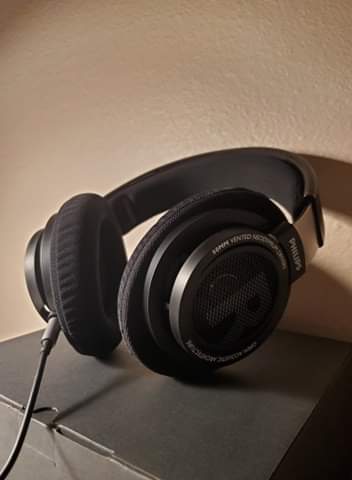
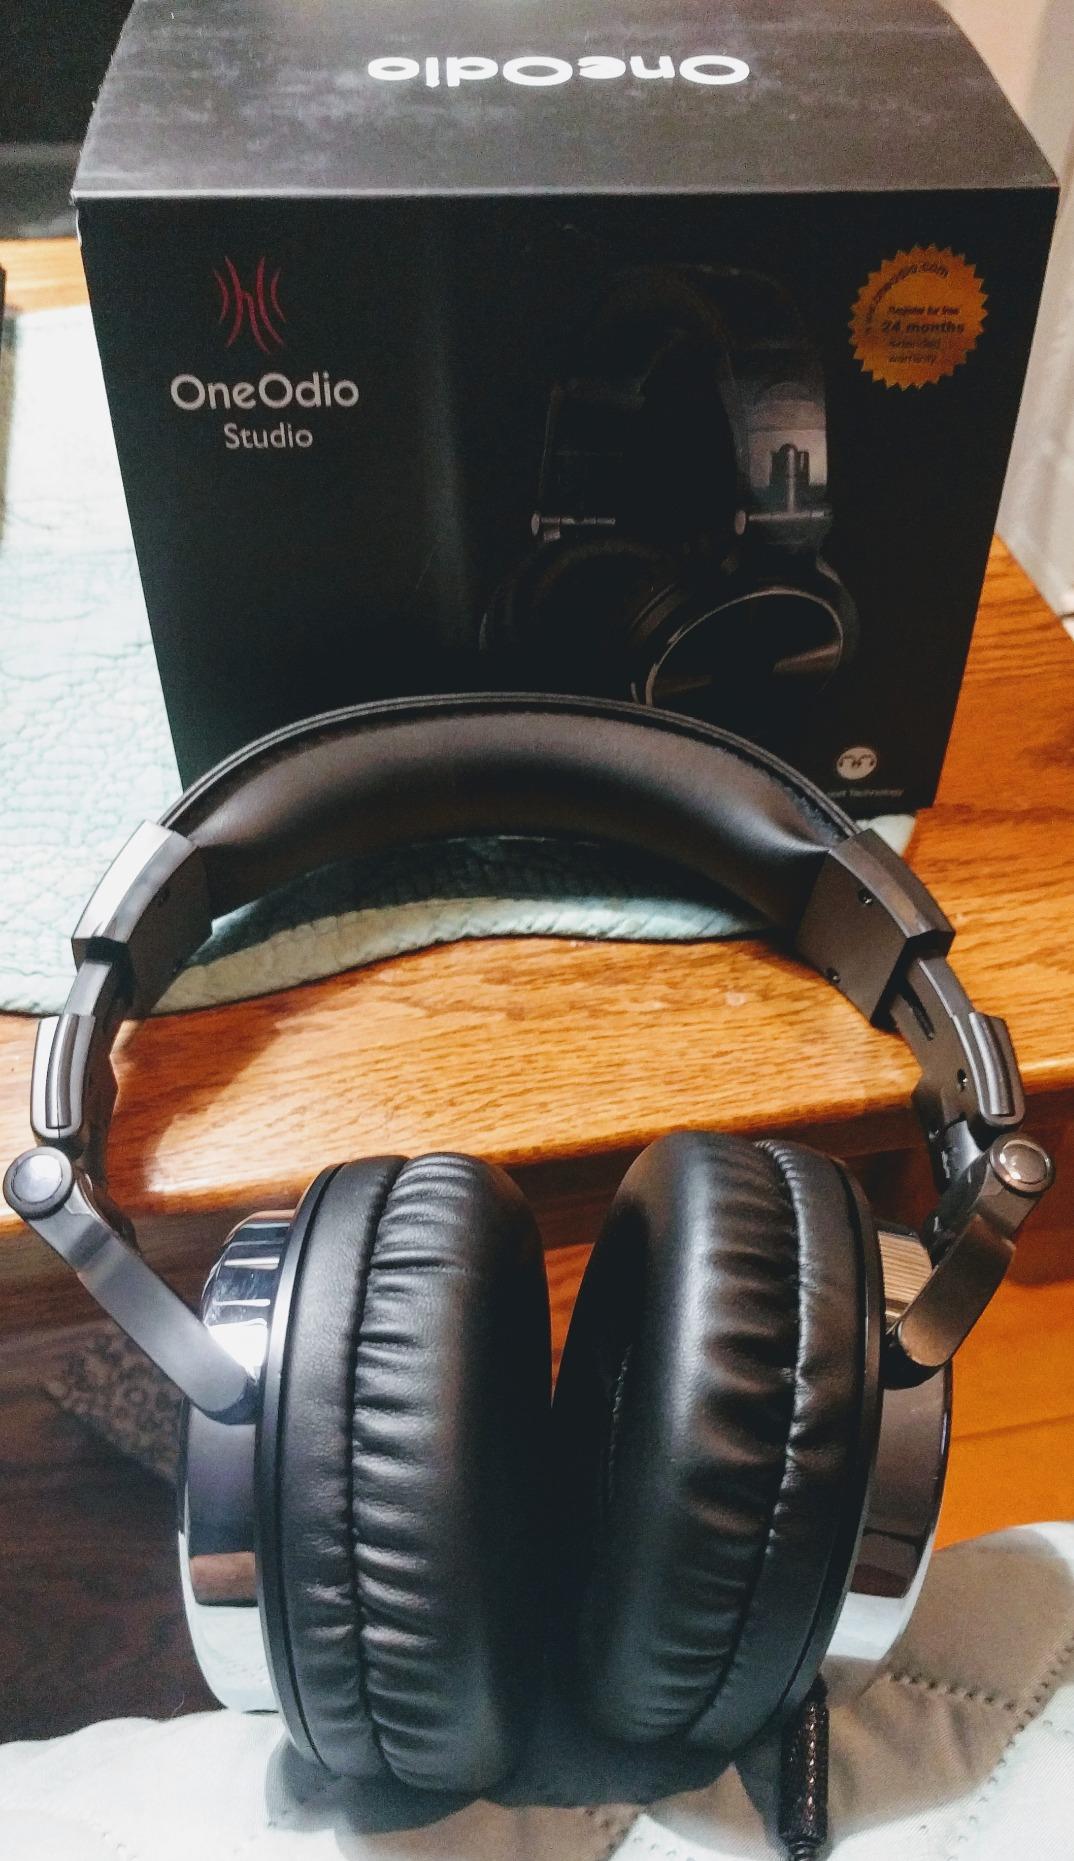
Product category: headphones
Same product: no